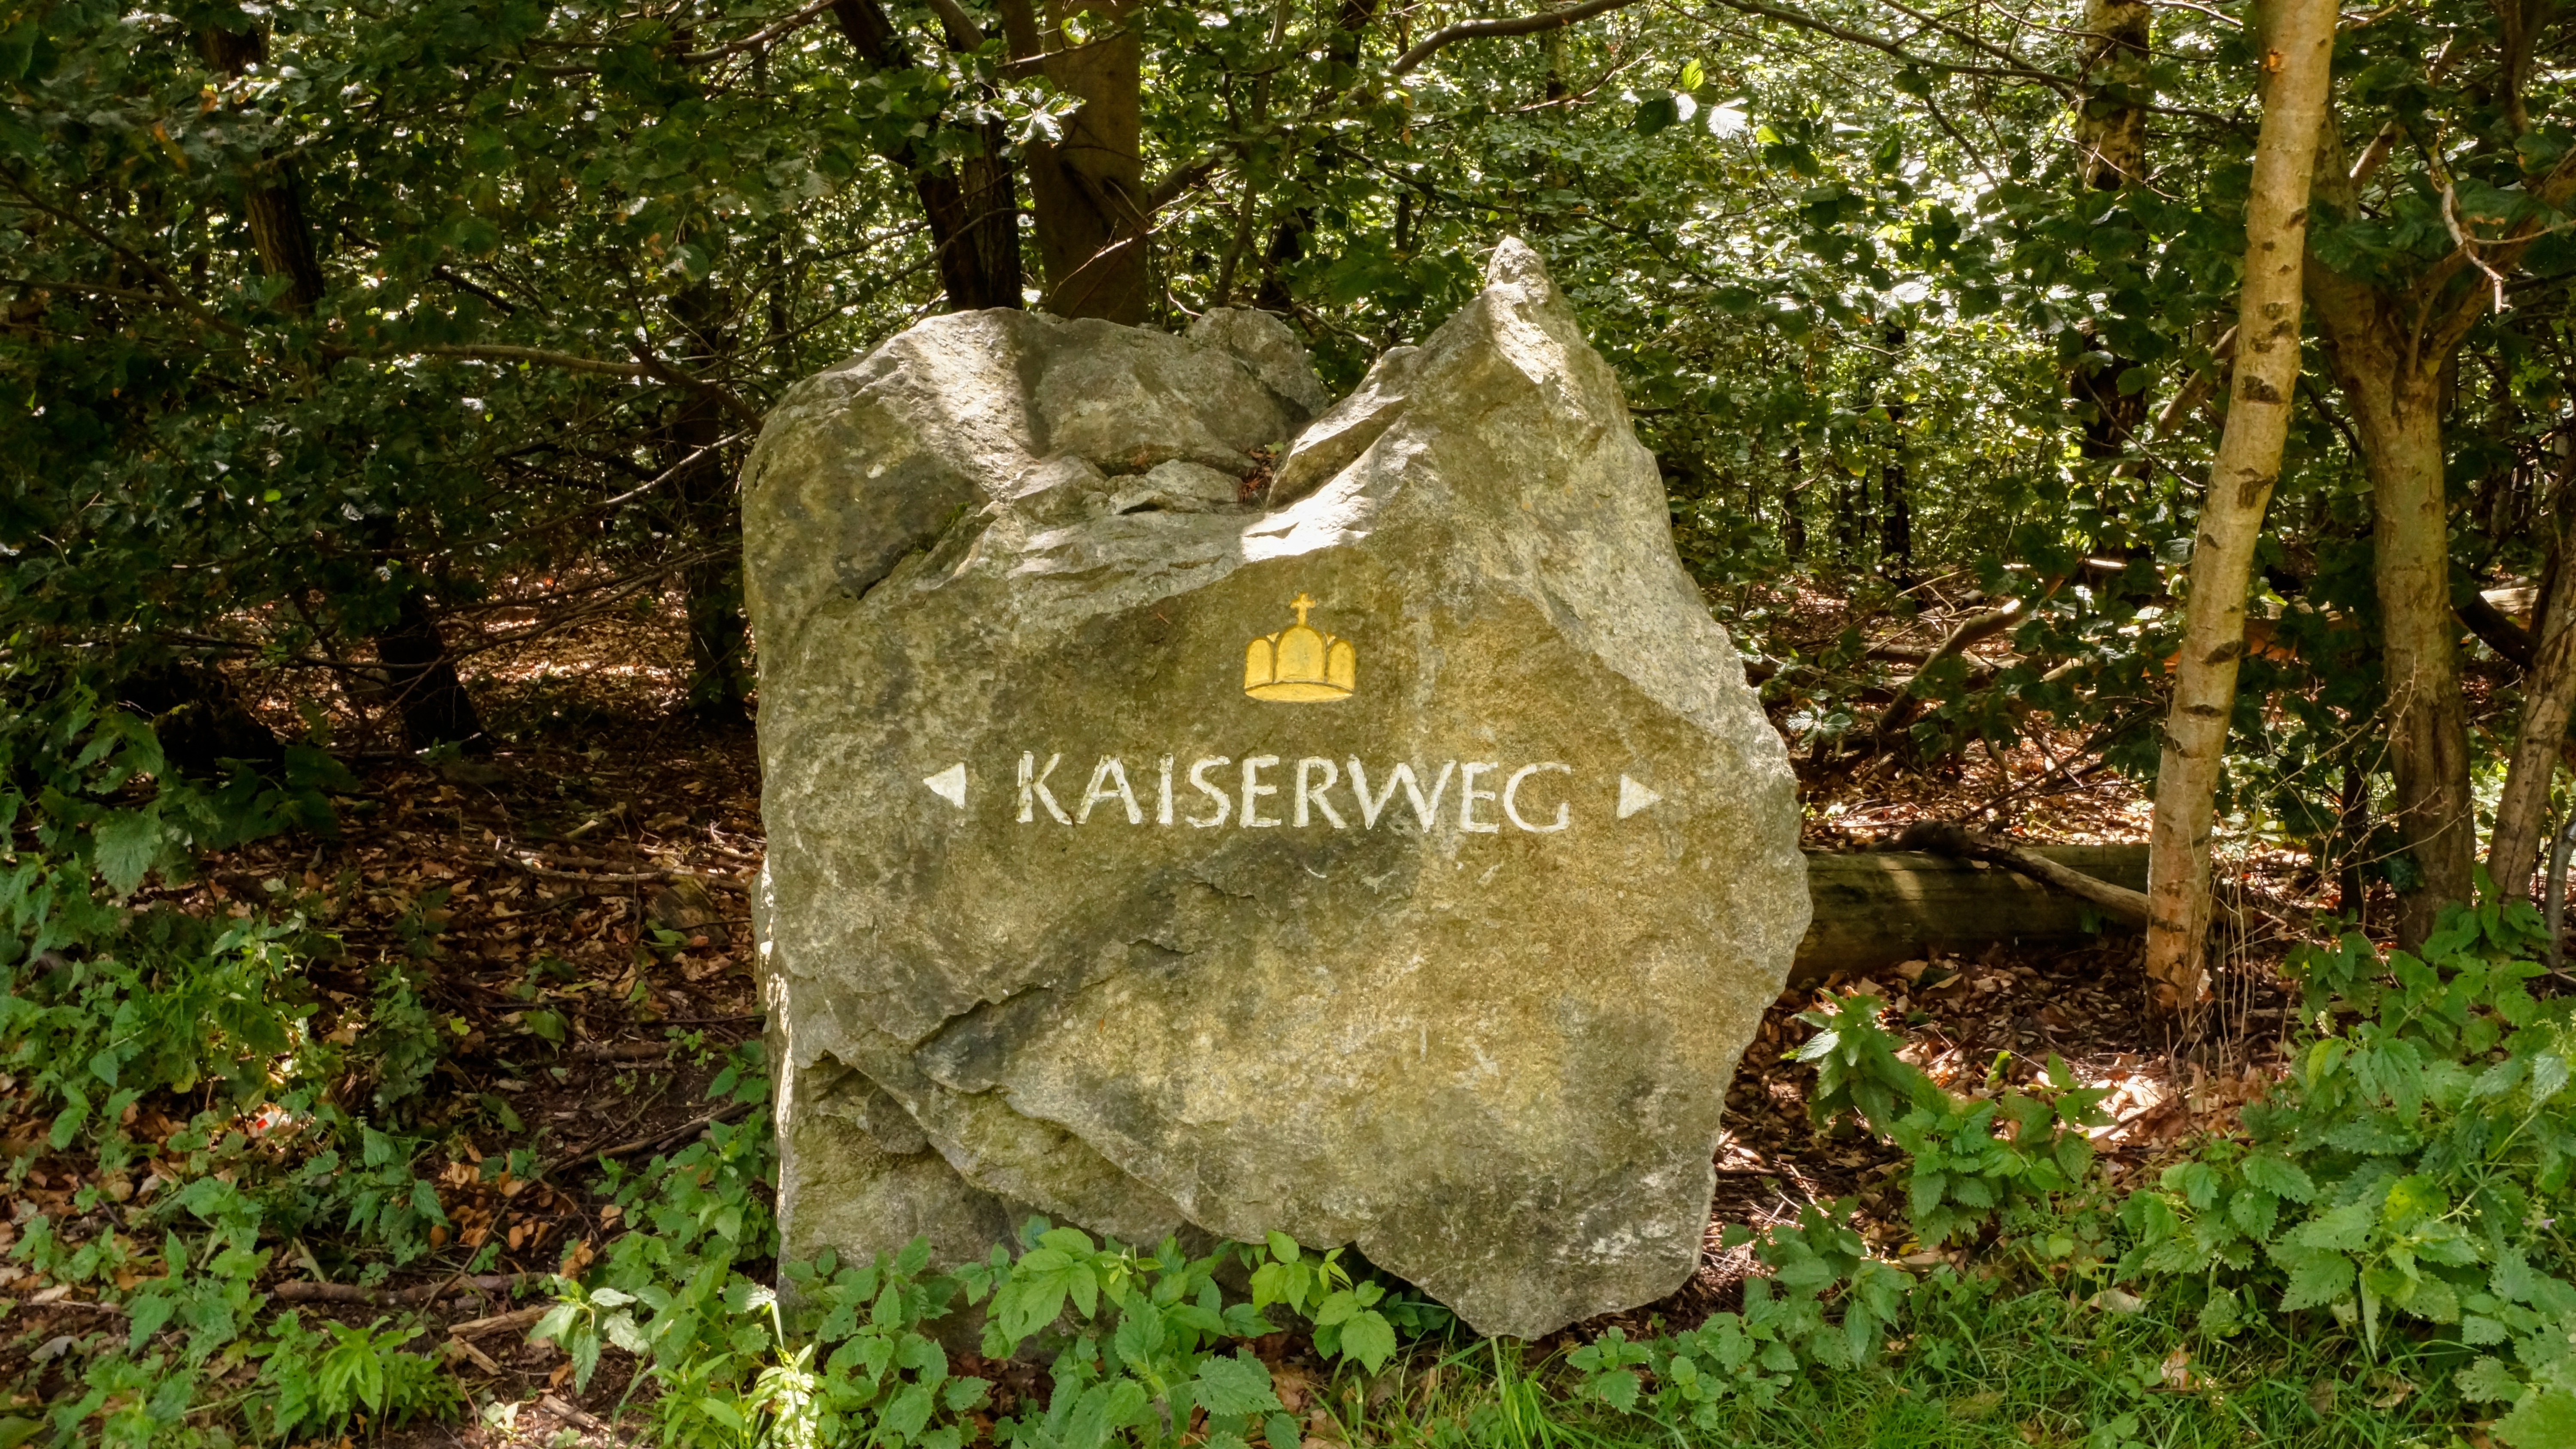
rock, hiking, stone, monument, bark, sign, direction, historic, cemetery, route, national park, grave, sculpture, memorial, trekking, boulder, headstone, history, historical, harz, waymark, stele, harz mountains, waymarking, kaiserweg, kaiser way, long distance trail, emporer